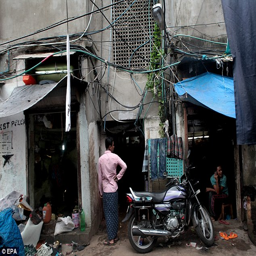
the main entrance of family home , centre , in a poor district of the city